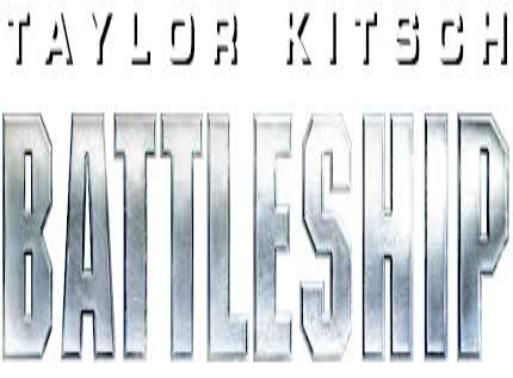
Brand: battleship
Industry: Leisure